Lauri Törni

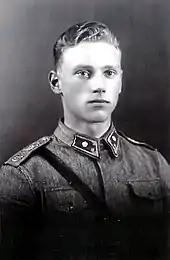
Vänrikki Lauri Törni after graduating from cadet school in 1940

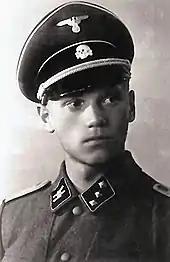
Törni in a "Waffen-SS" uniform during training in 1941

During the battles at Lake Ladoga, Törni took part in the destruction of the encircled Soviet divisions in Lemetti.